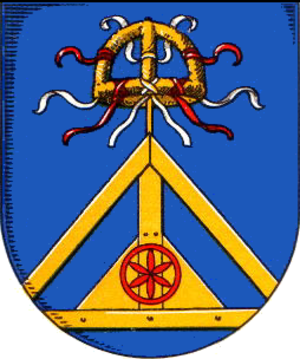
Neuhof est une commune allemande de l'arrondissement de Hildesheim, Land de Basse-Saxe.